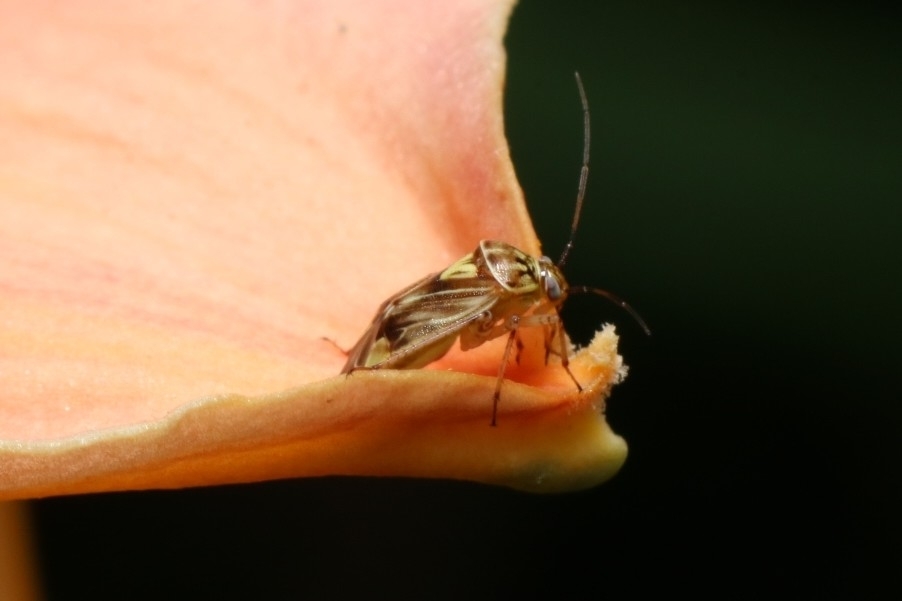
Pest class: lygus_bug